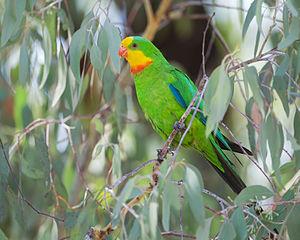
Ceci est une liste des oiseaux endémiques ou quasi-endémiques d'Australie.